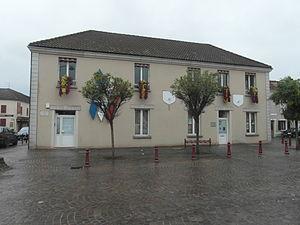
Mairie de Chevry-Cossigny (Seine-et-Marne)
Chevry-Cossigny est une commune française située dans le département de Seine-et-Marne, en région Île-de-France.